Marshallton United Methodist Church

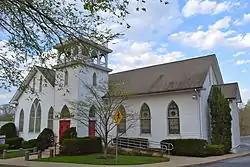

Marshallton United Methodist Church is a historic United Methodist church located at 1105 Stanton Road in Marshallton, New Castle County, Delaware. The original portion was built in 1886 as a one-room, 30-foot by 50-foot center-aisle plan frame structure with a gable roof. It sits on a foundation of "Brandywine Granite", a commonly found local building stone. In 1922, a 30-foot by 45-foot gabled frame addition was added on the east side of the original building. At the same time, Gothic arched commemorative stained glass windows and a bell tower were added. A three-story brick educational building and fellowship hall were added between 1949 and 1957.